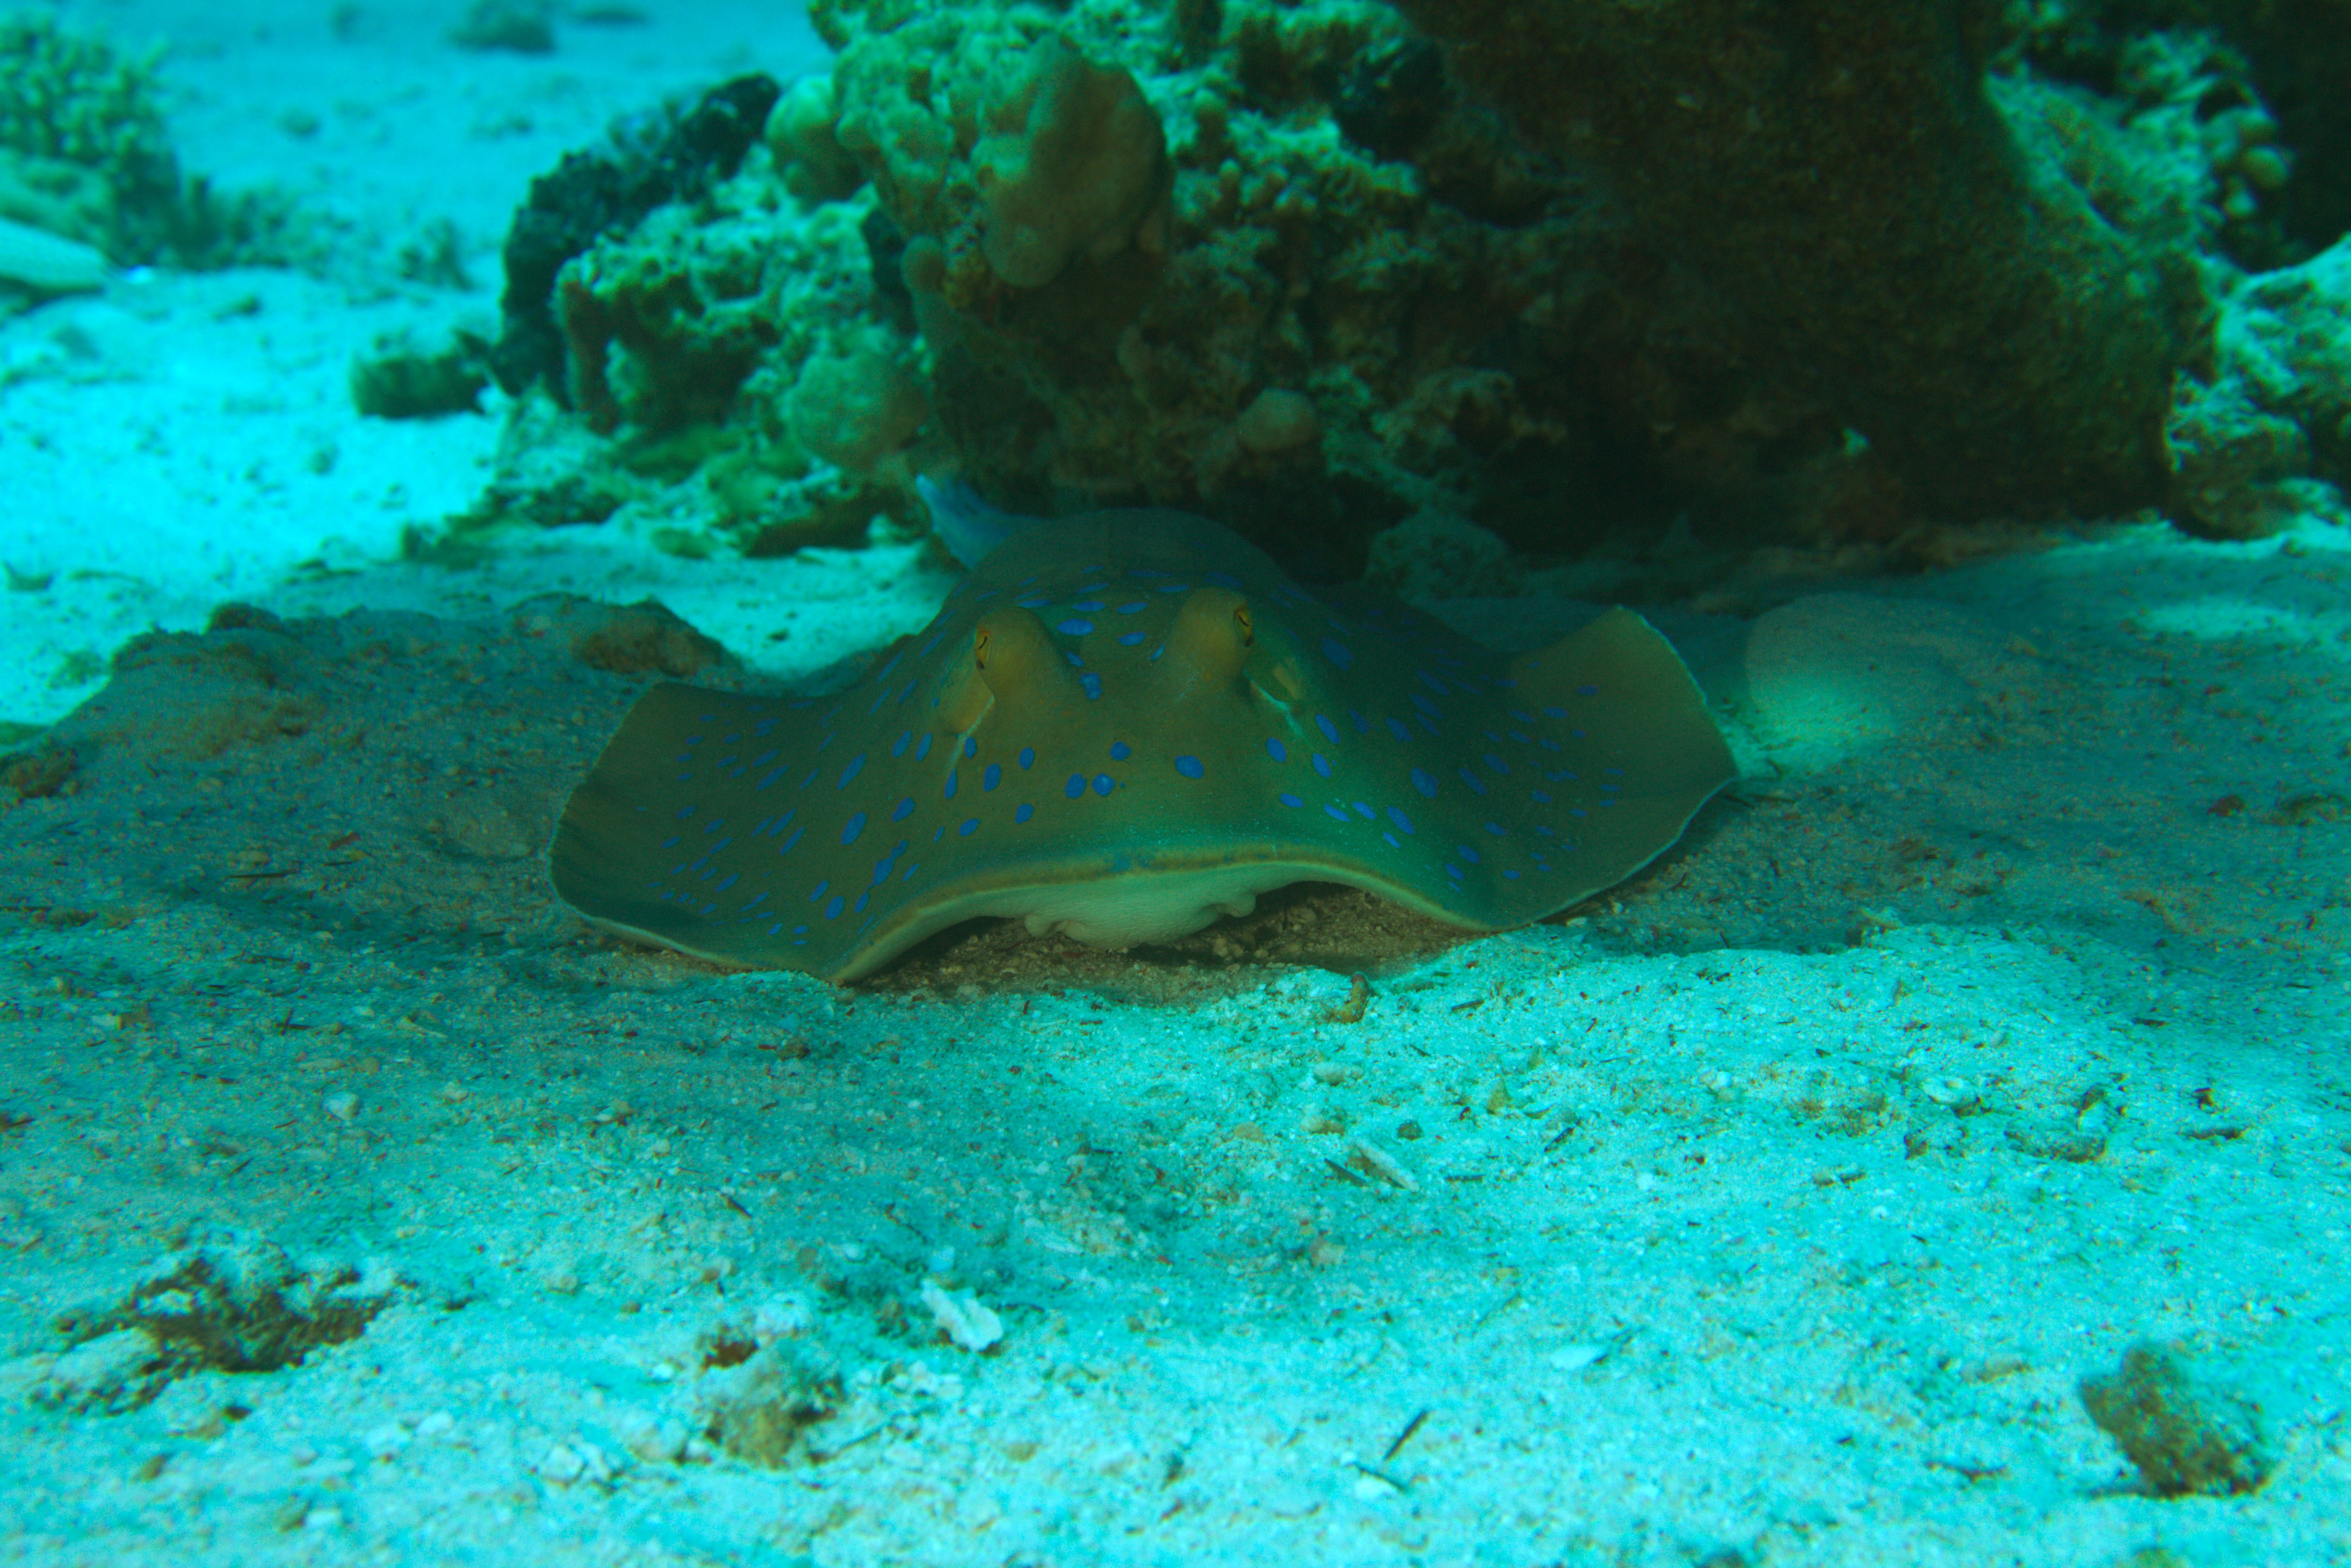
sea, ocean, diving, underwater, biology, fish, coral, coral reef, reef, sports, rays, underwater world, meeresbewohner, water sport, marine biology, coral reef fish